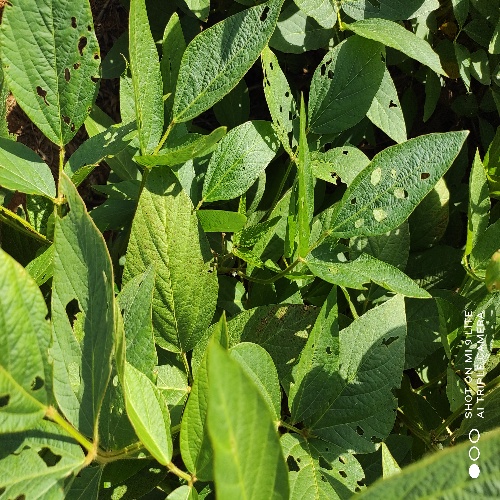
Label: Caterpillar